Iselín Santos Ovejero

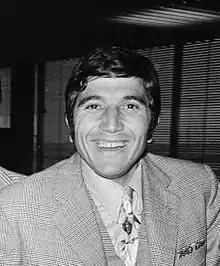
Iselín Santos Ovejero in 1971

Iselín Santos Ovejero Maya (born 16 October 1945) is a retired Argentinian footballer.